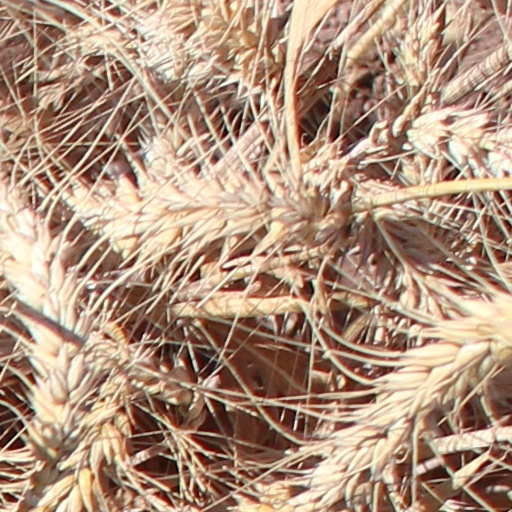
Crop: wheat